Nick Lowe

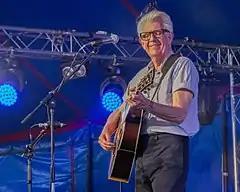
Lowe performing at the Ealing Blues Festival in 2019

In 2008, Yep Roc and Proper Records released a thirtieth anniversary edition of Lowe's first solo album, "Jesus of Cool" (entitled "Pure Pop for Now People" in the US, with a slightly different track listing). The re-issue includes tracks from the British and American releases in addition to several bonus tracks. In March 2009, he released a 49-track CD/DVD compilation of songs spanning his entire career. Proper Records released it in the UK and Europe, entitled "Quiet Please... The New Best of Nick Lowe".